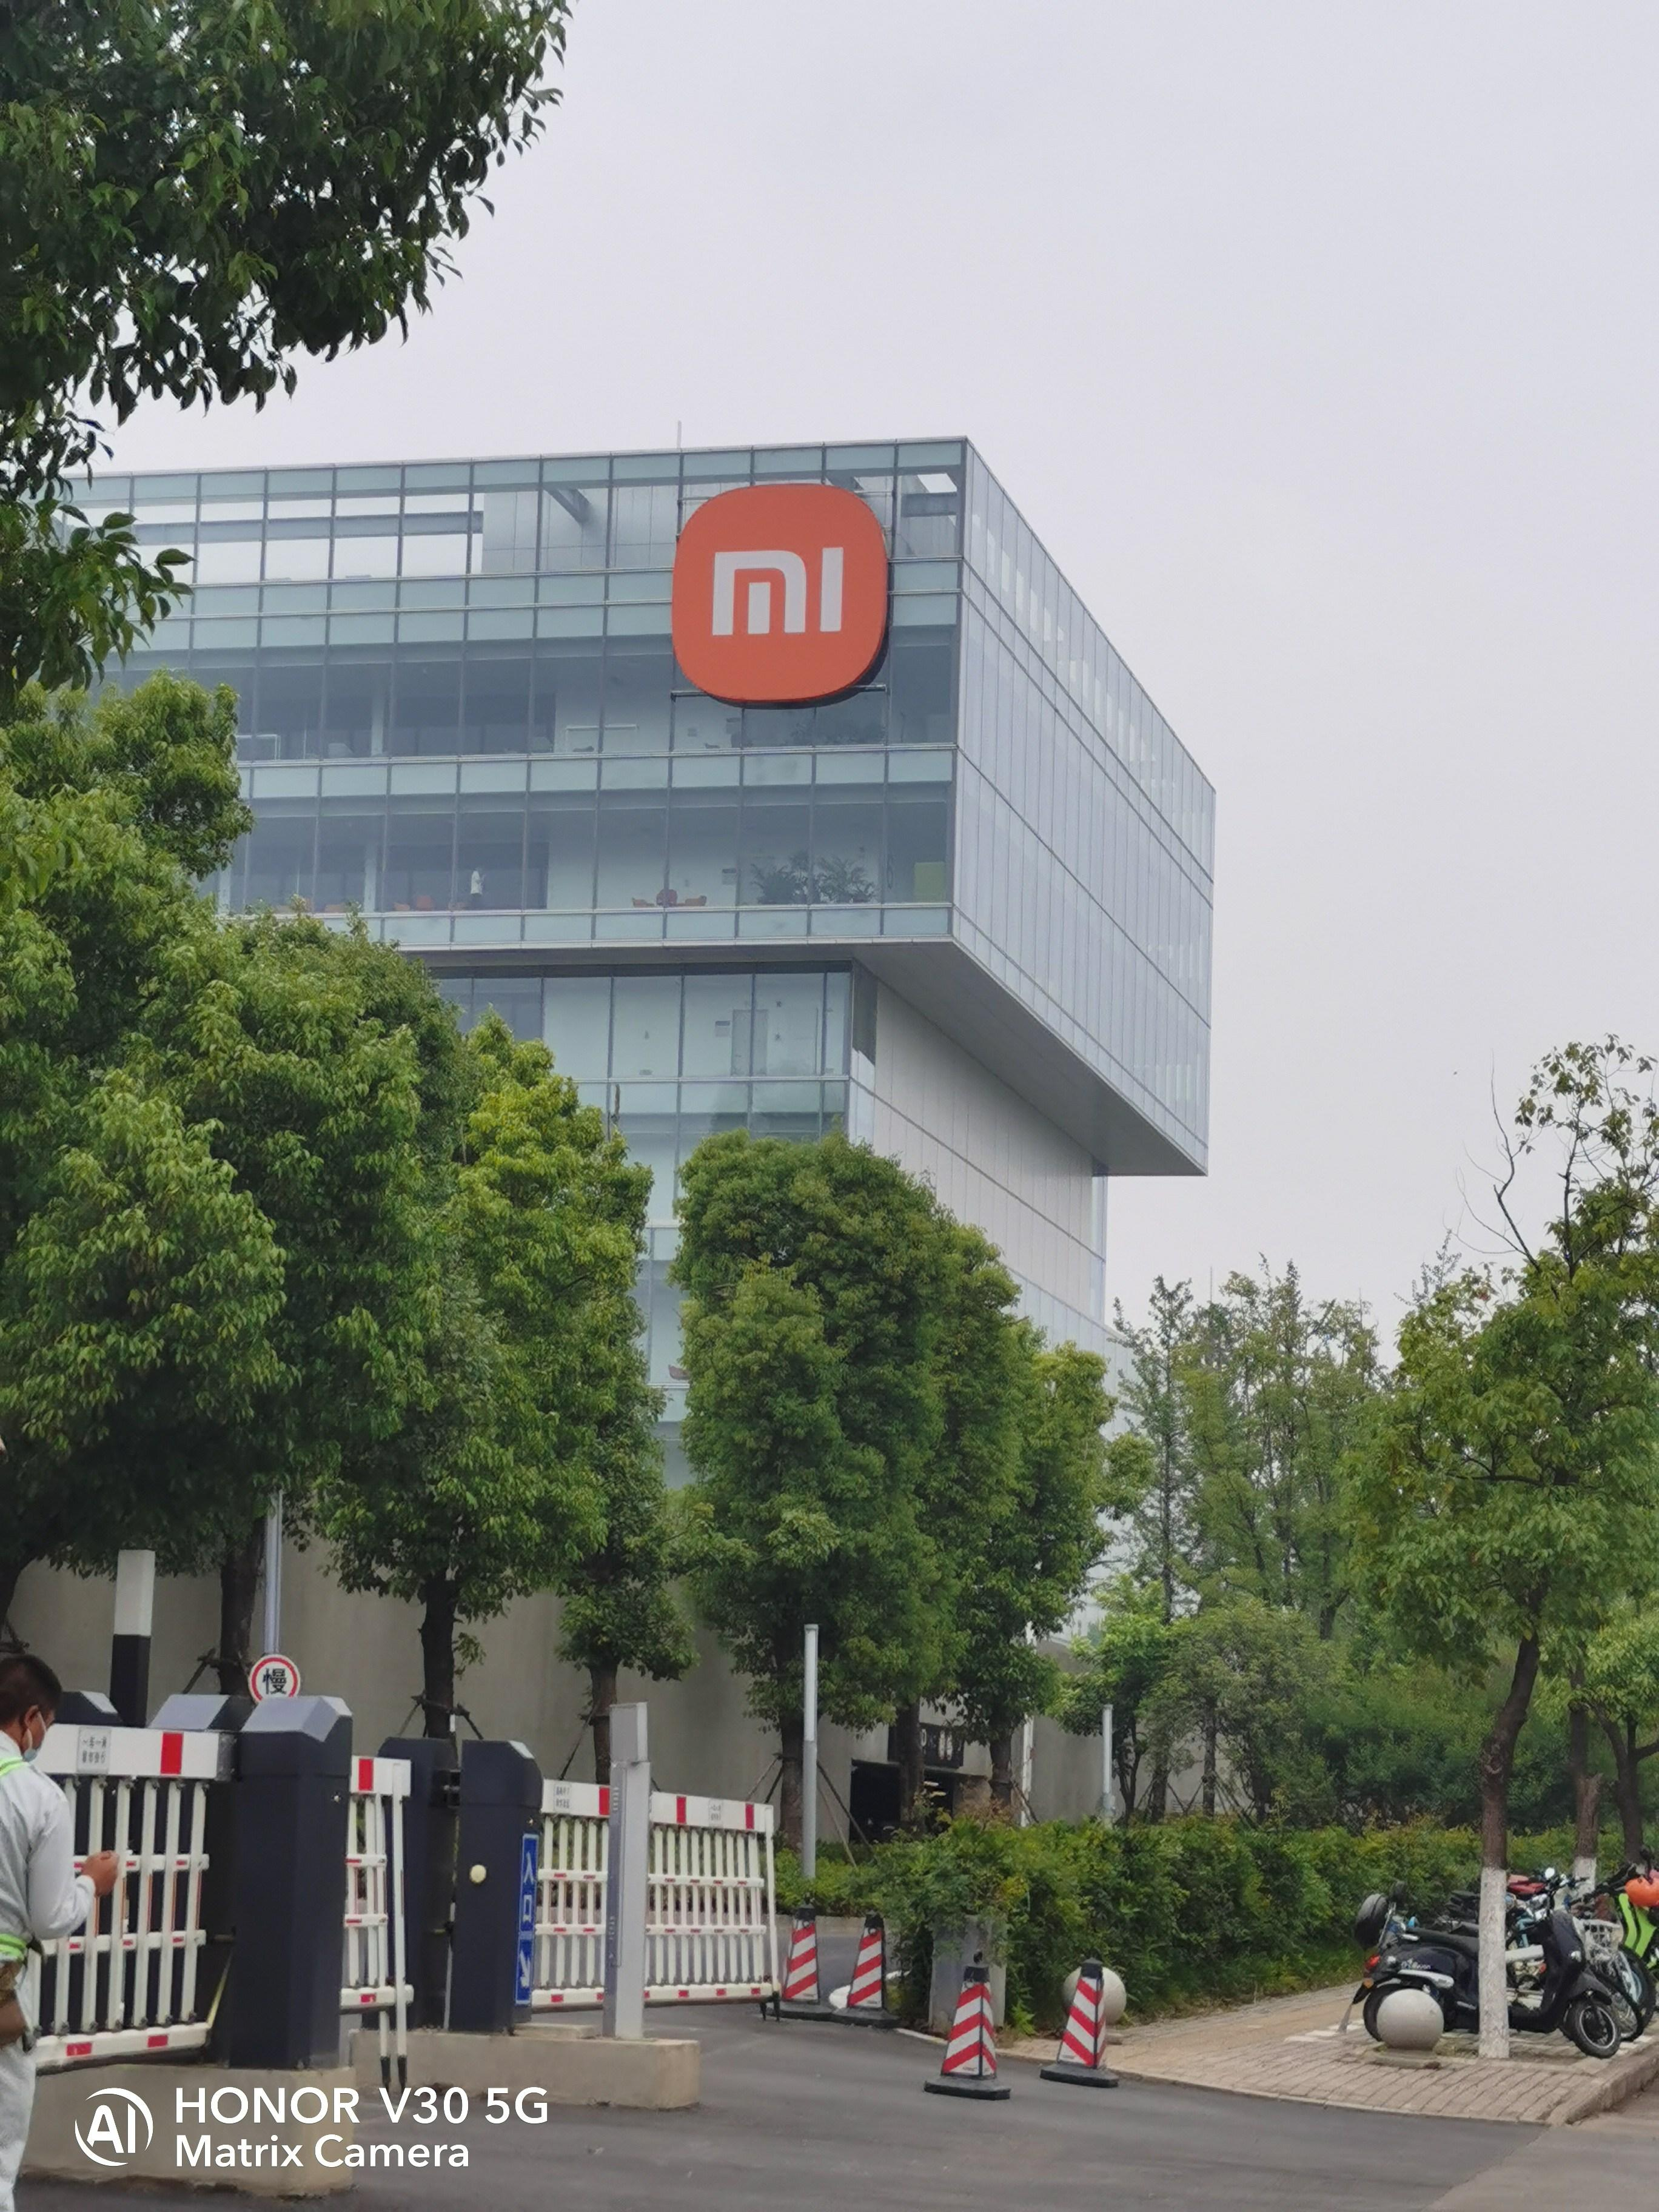
地标名称：小米武汉总部大楼
所在城市：武汉市·洪山区